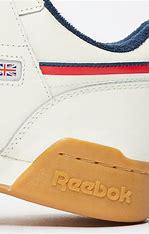
Brand: Reebok
Model: Workout Plus Mu